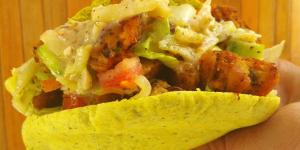
souvlaki vegano en pan de pita